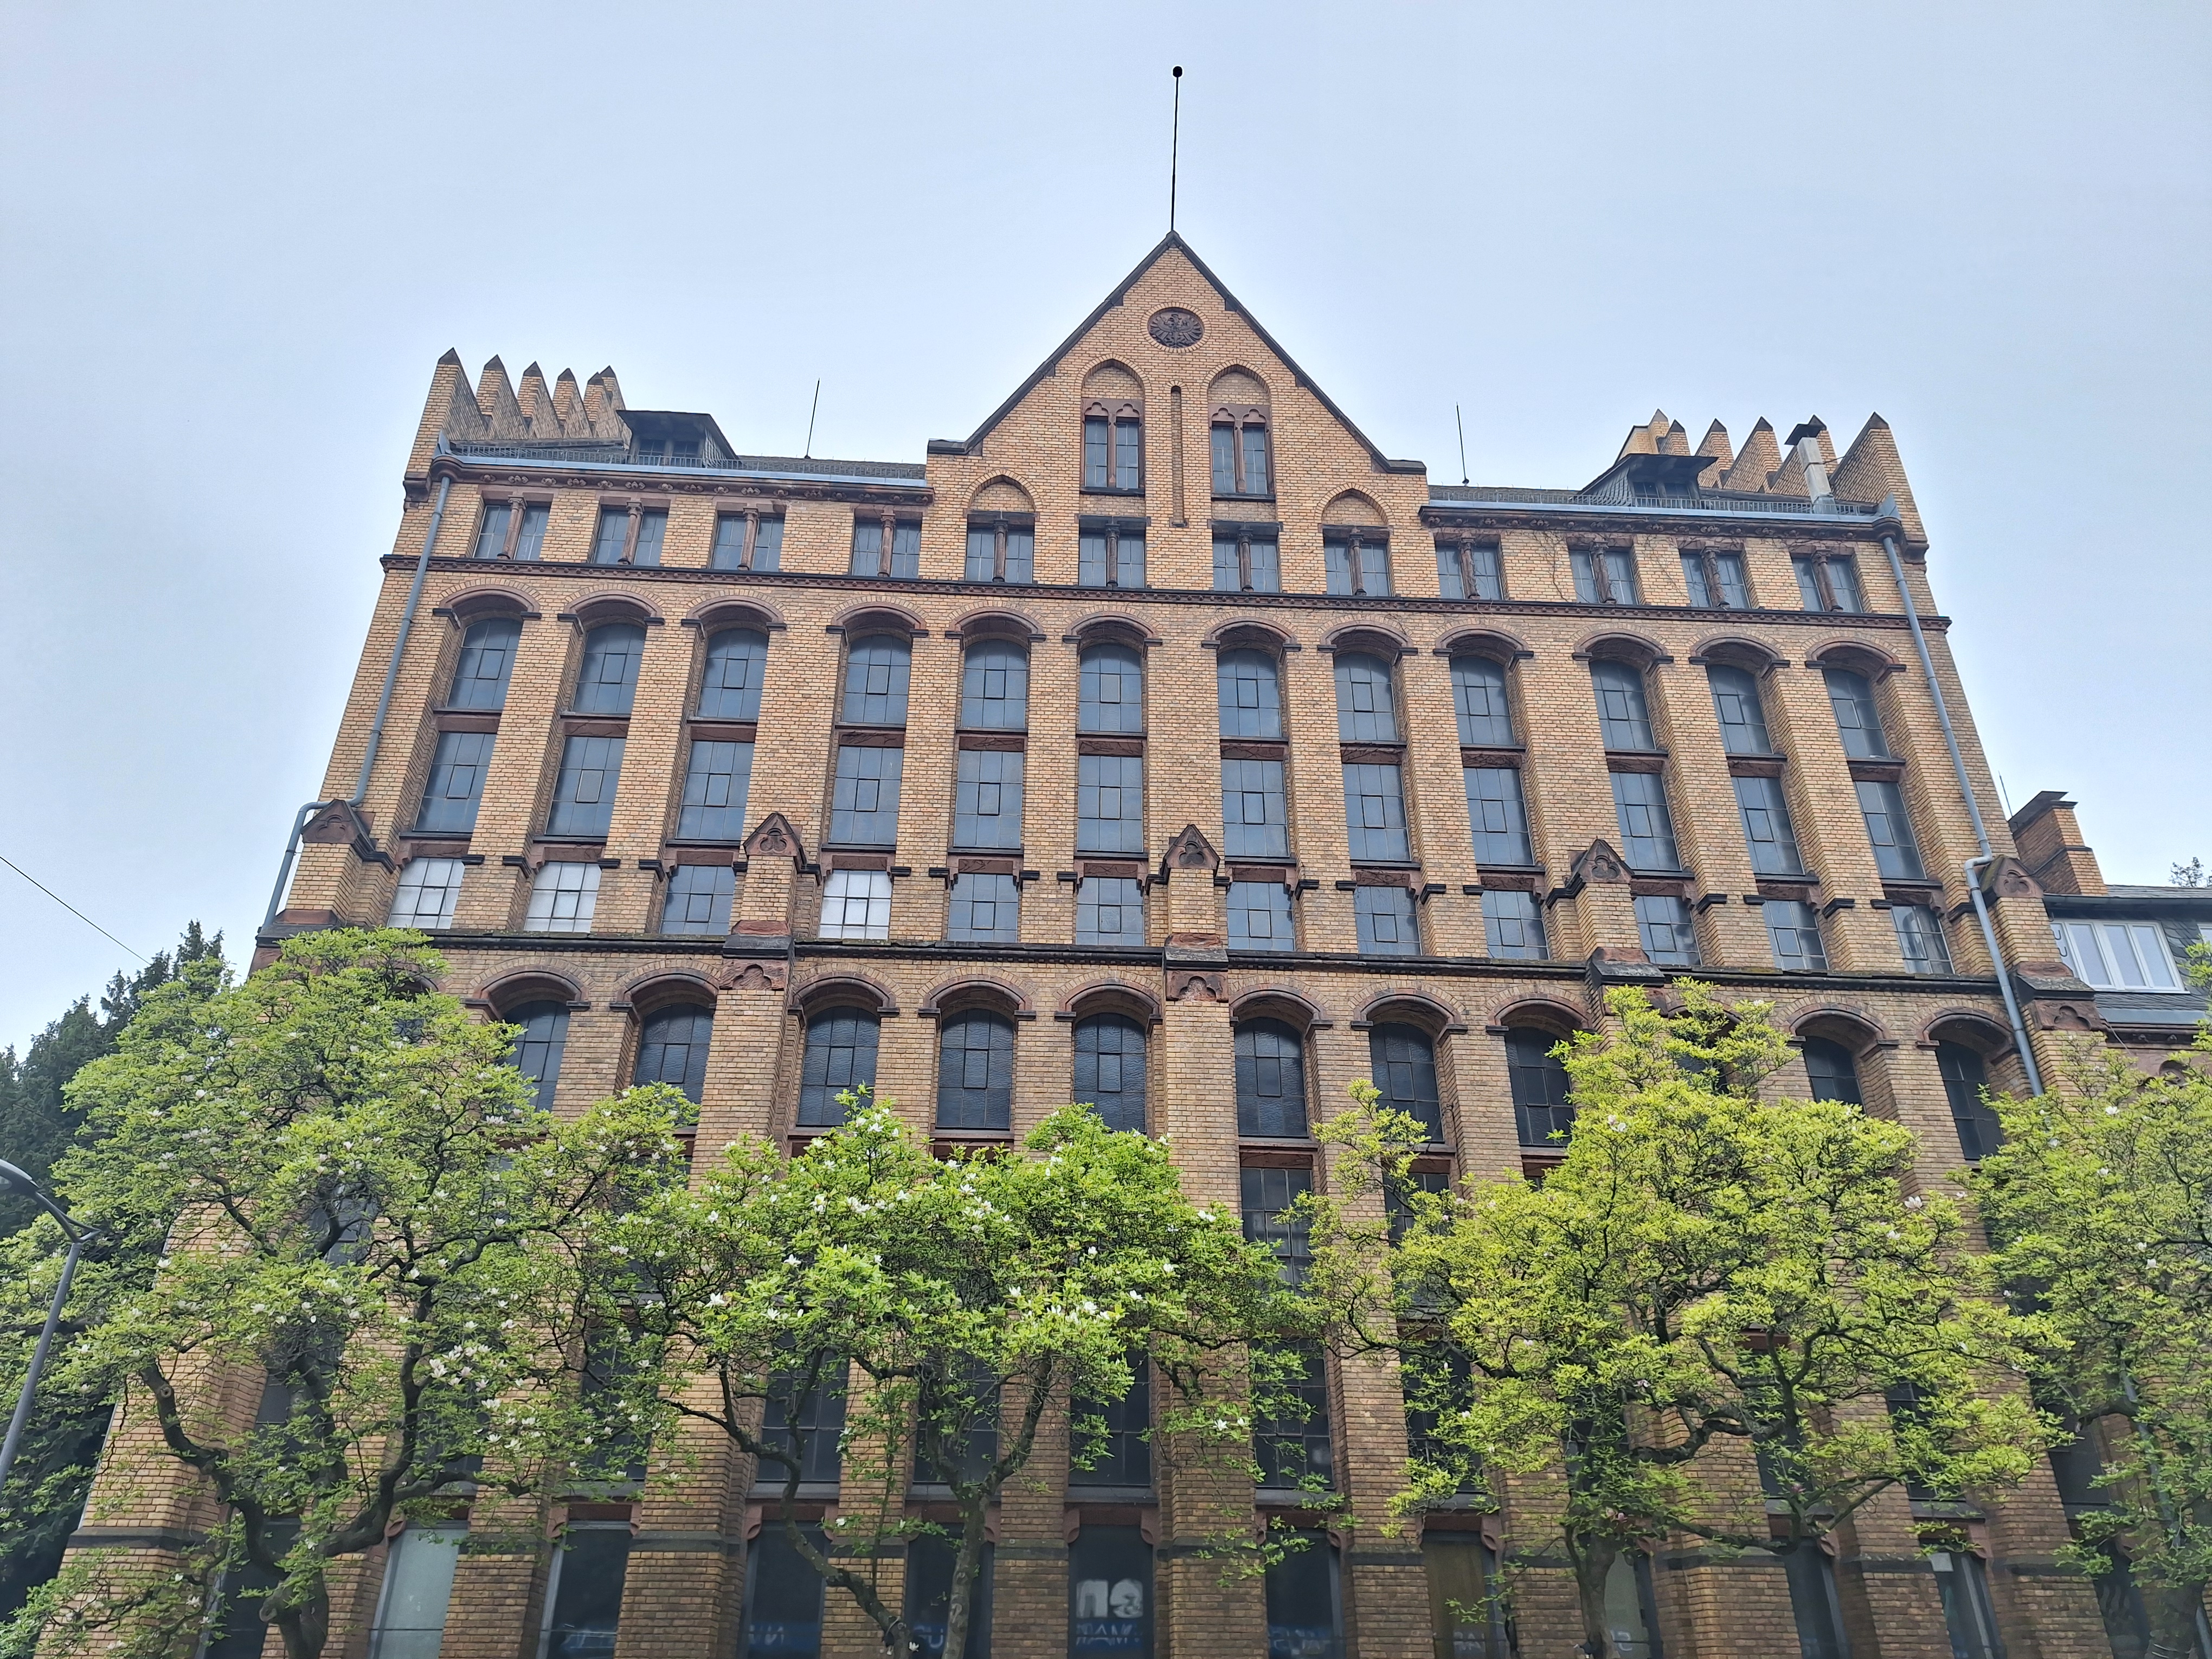
Building: Universitätsstraße 25